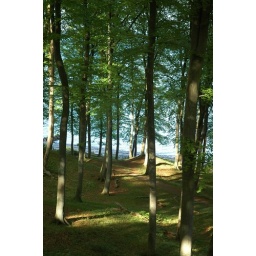
afternoon walk in a forest the crispest color of green this side of a granny smith apple.